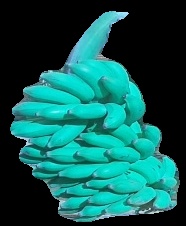
Variety: elakki-bale
Grade: grade2